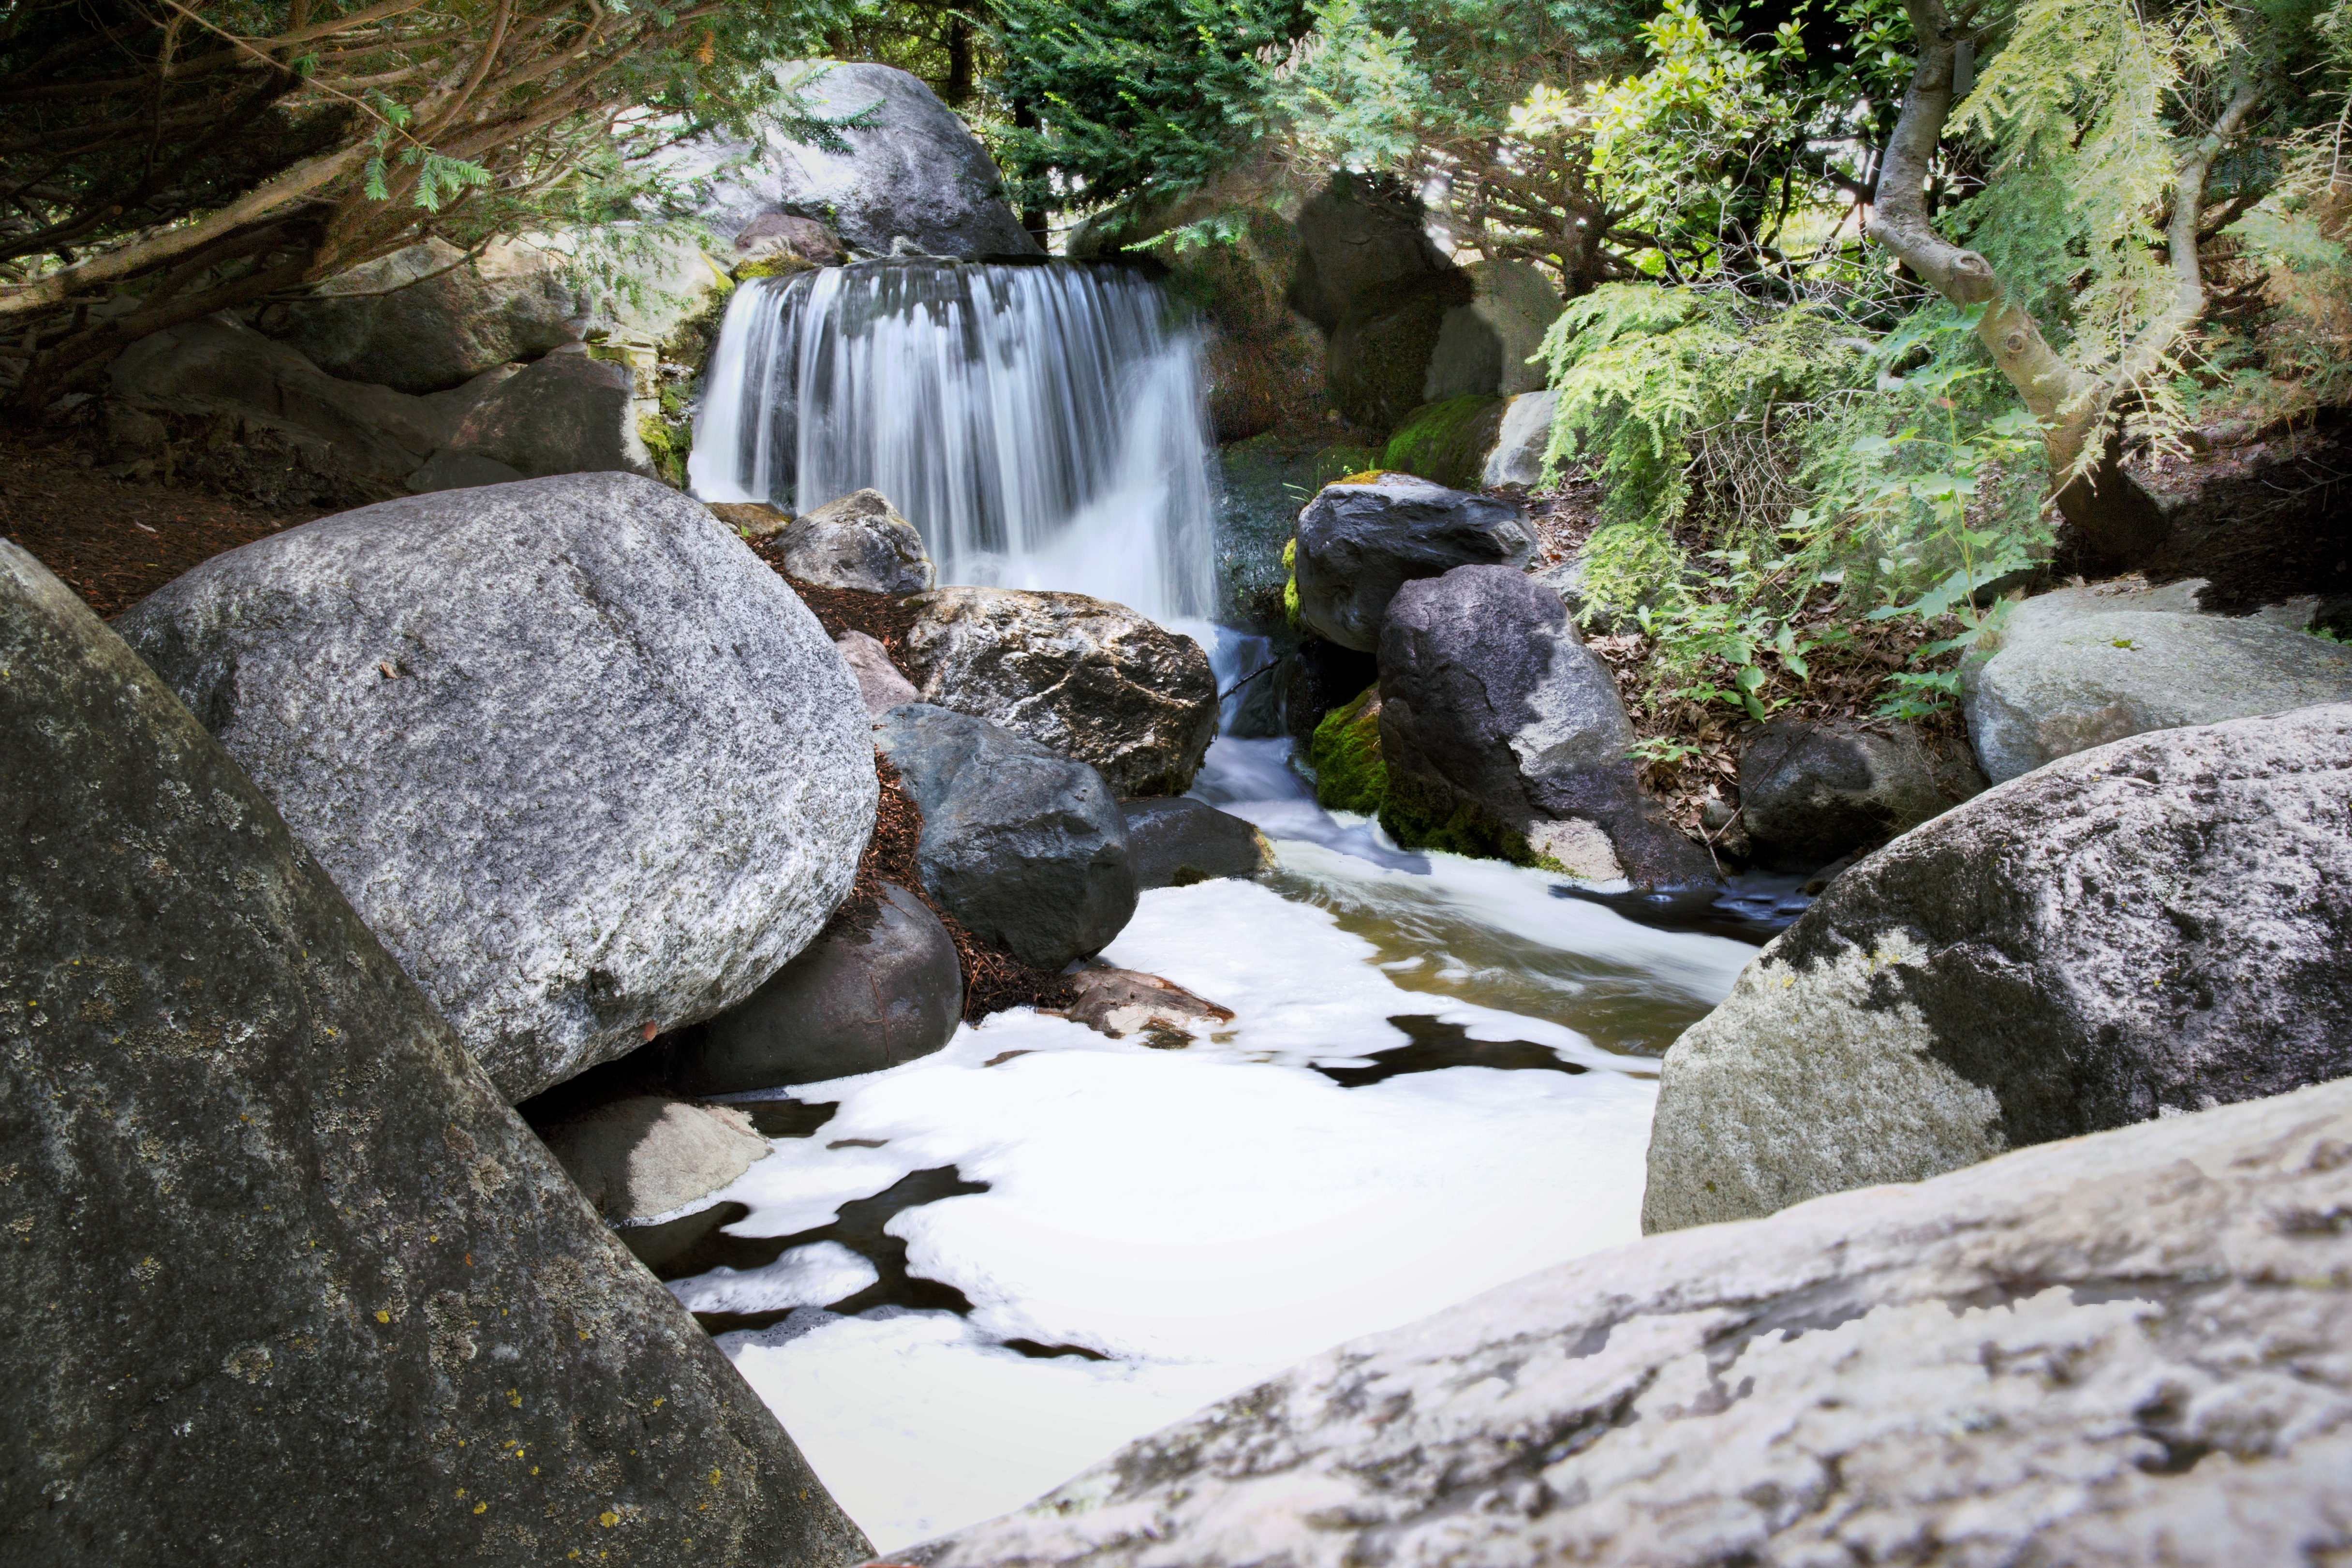
water, nature, rock, waterfall, wilderness, trail, river, valley, stream, flow, flowing, scenic, natural, rapid, body of water, rocks, falls, boulder, water feature, watercourse, small waterfall, cascading